Sky position (RA, Dec in degrees): 239.663, 20.424
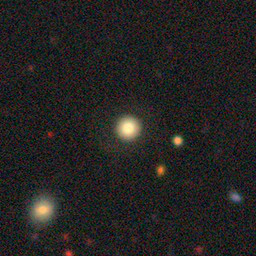
Galaxy morphology: Round Smooth Galaxies